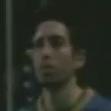
Age: 23